Chief Executive and Clerk of the Senedd

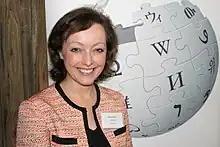
Manon Antoniazzi, Chief Executive and Clerk of the Senedd

Chief executive and clerk of the Senedd is a position that relates to the Senedd and the Senedd Commission. It was created in February 2007 to reflect the growing powers of the National Assembly for Wales following the Government of Wales Act 2006. Prior to this change, the Clerk of the National Assembly was a senior civil servant position and headed up the Assembly Parliamentary Service (APS).